Hollywood Subway

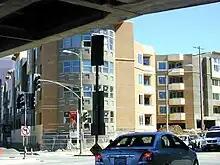
Belmont Station Apartments, built on the railway yard

In the 1960s, the city briefly conscripted the Subway for impounded automobiles, and later as a makeshift disaster shelter. In the mid-1960s the middle portion of the tunnel was blocked off by the foundation of one of the skyscrapers on Bunker Hill, creating two separated sections of the original tunnel. Later, in 1974 a piling of the Bonaventure Hotel was driven through the middle portion of the tunnel. Even after the change, the tunnels sections remained a popular location for film and television shoots.